The United States Military Academy Band, West Point, New York (album)

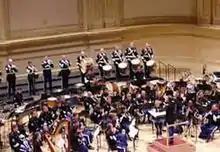
The U.S.M.A. (West Point) Concert Band performing at Carnegie Hall with the "Hellcats" on back row

When he assumed command in 1990, LTC Frank G. Dubuy wanted artistic documentation on a unique CD of the entire musical unit in terms of the two concertizing ensembles. One of the elements Dubuy saw lacking with the "U.S.M.A. Concert Band" and "Jazz Knights" is the fact there was no good recording of the recent U.S.M.A. groups (early 1990s). Dubuy met with the command staff about music to be recorded and picked the best possible works reflecting the present state of the groups and history embedded into the West Point Band music library and lineage.